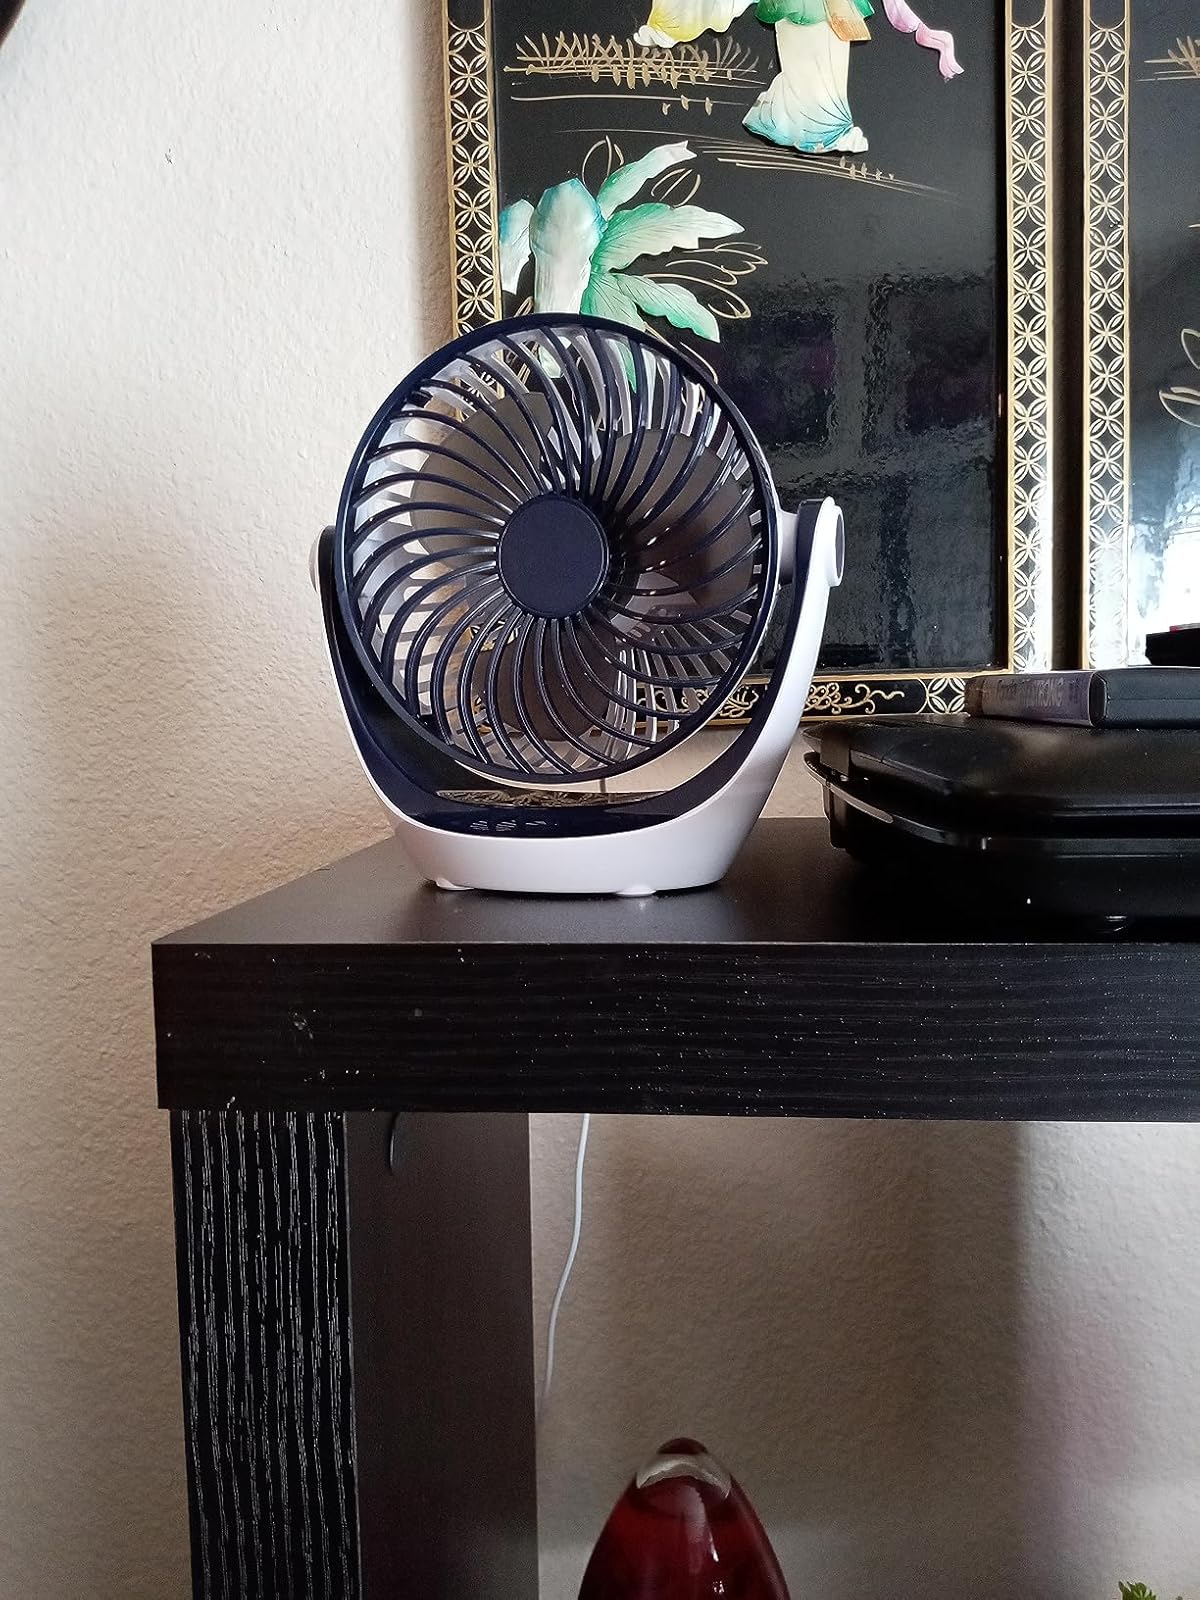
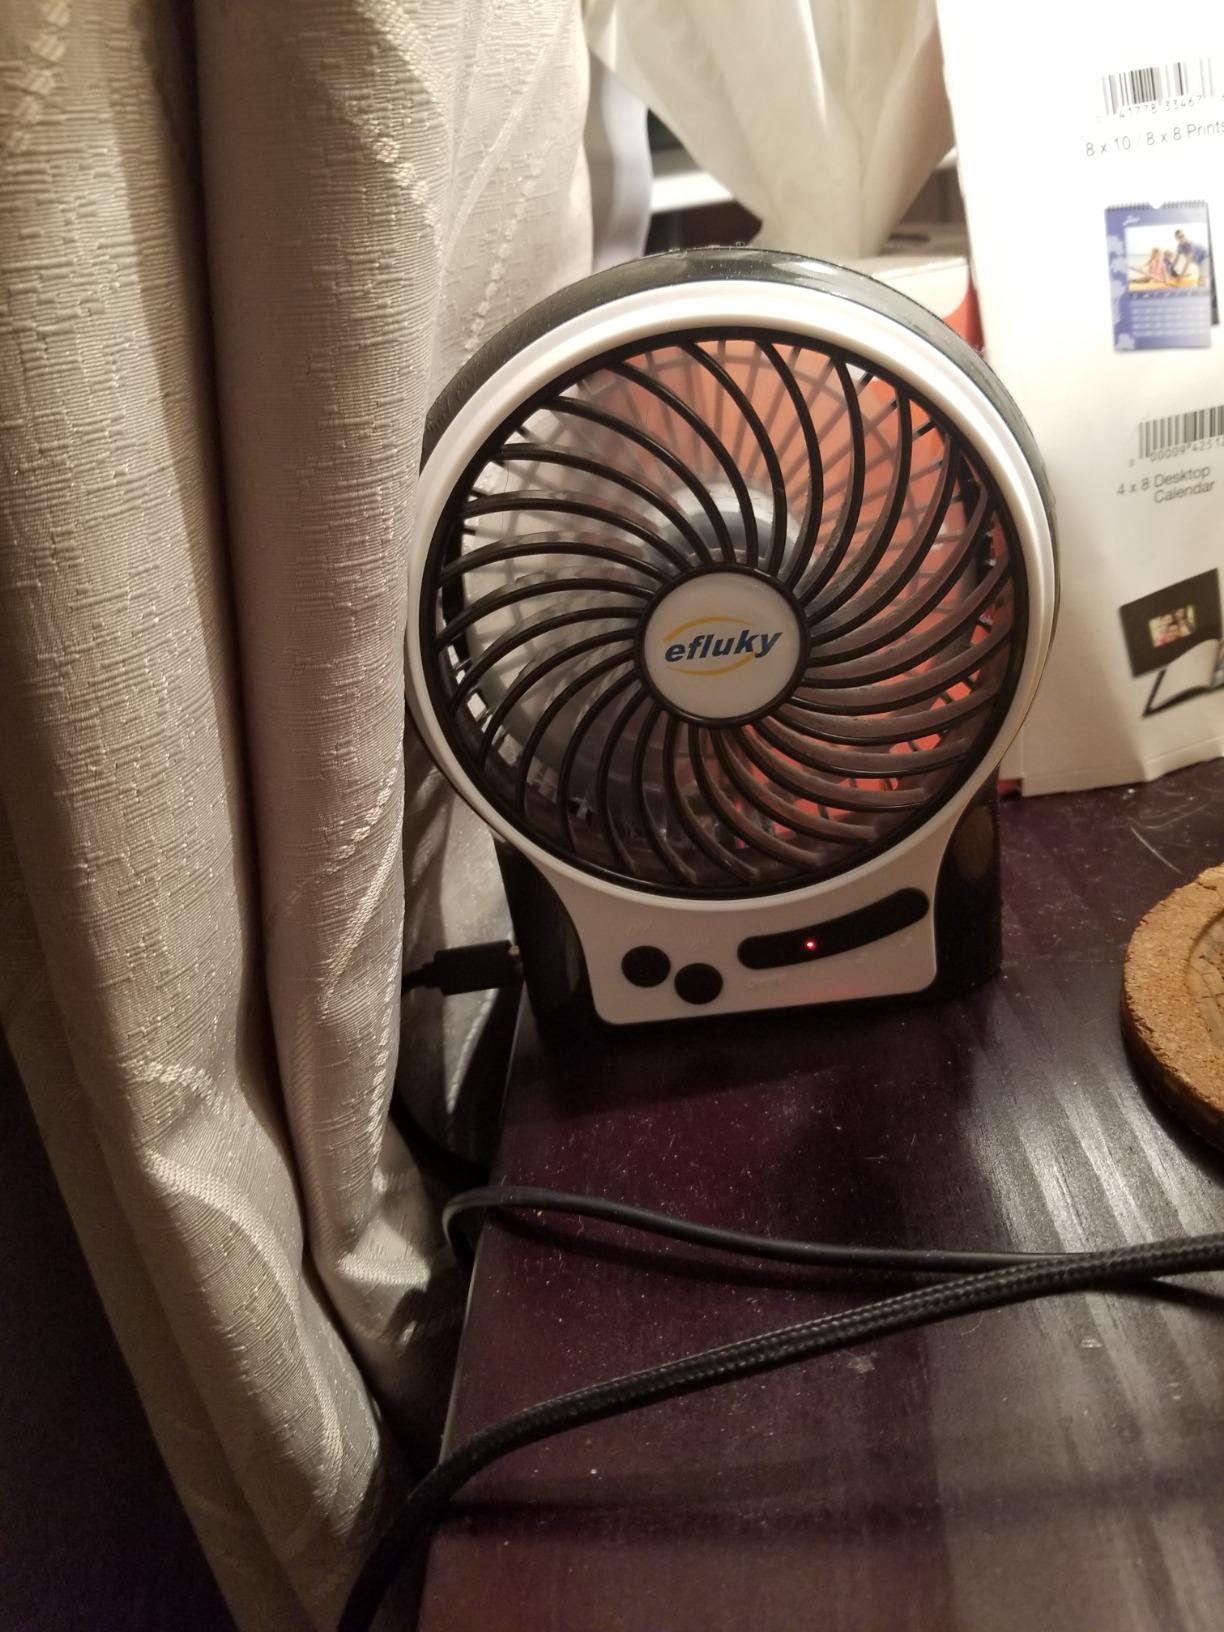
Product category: fan
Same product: no